Hubert Parry

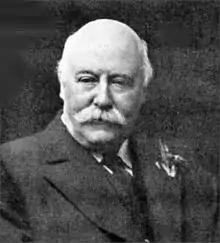
Hubert Parry in "The Musical Quarterly", c. 1916

Sir Charles Hubert Hastings Parry, 1st Baronet (27 February 1848 – 7 October 1918), was an English composer, teacher and historian of music. Born in Richmond Hill, Bournemouth, Parry's first major works appeared in 1880. As a composer he is best known for the choral song "Jerusalem", his 1902 setting for the coronation anthem "I was glad", the choral and orchestral ode "Blest Pair of Sirens", and the hymn tune "Repton", which sets the words "Dear Lord and Father of Mankind". His orchestral works include five symphonies and a set of Symphonic Variations. He also composed the music for "Ode to Newfoundland", the Newfoundland and Labrador provincial anthem (and former national anthem).